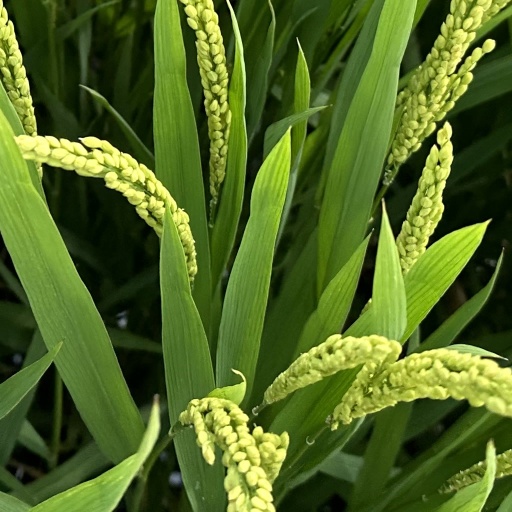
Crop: rice